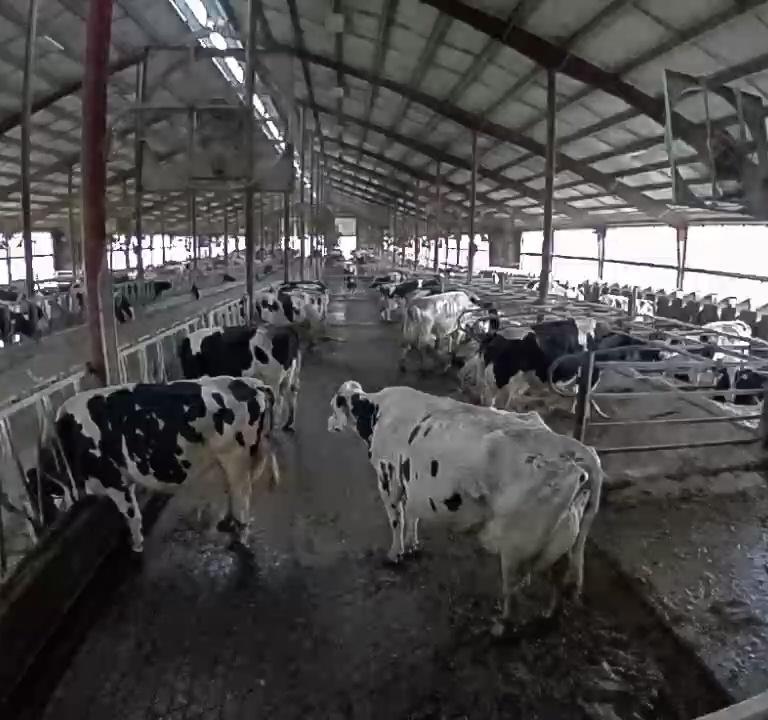
Number of cows: 7